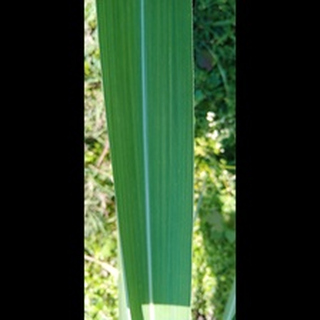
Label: healthy_sugarcane